Azekah

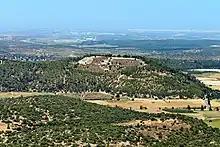
Tel Azekah

Azekah ("ʿazēqā") was an ancient town in the Shephela ("lowlands of Judea") guarding the upper reaches of the Valley of Elah, about 26 km (16 mi) northwest of Hebron.